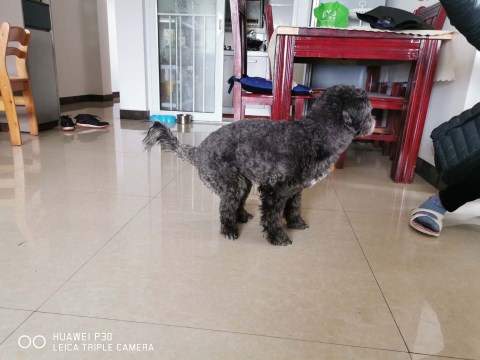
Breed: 2342-n000102-miniature_schnauzer